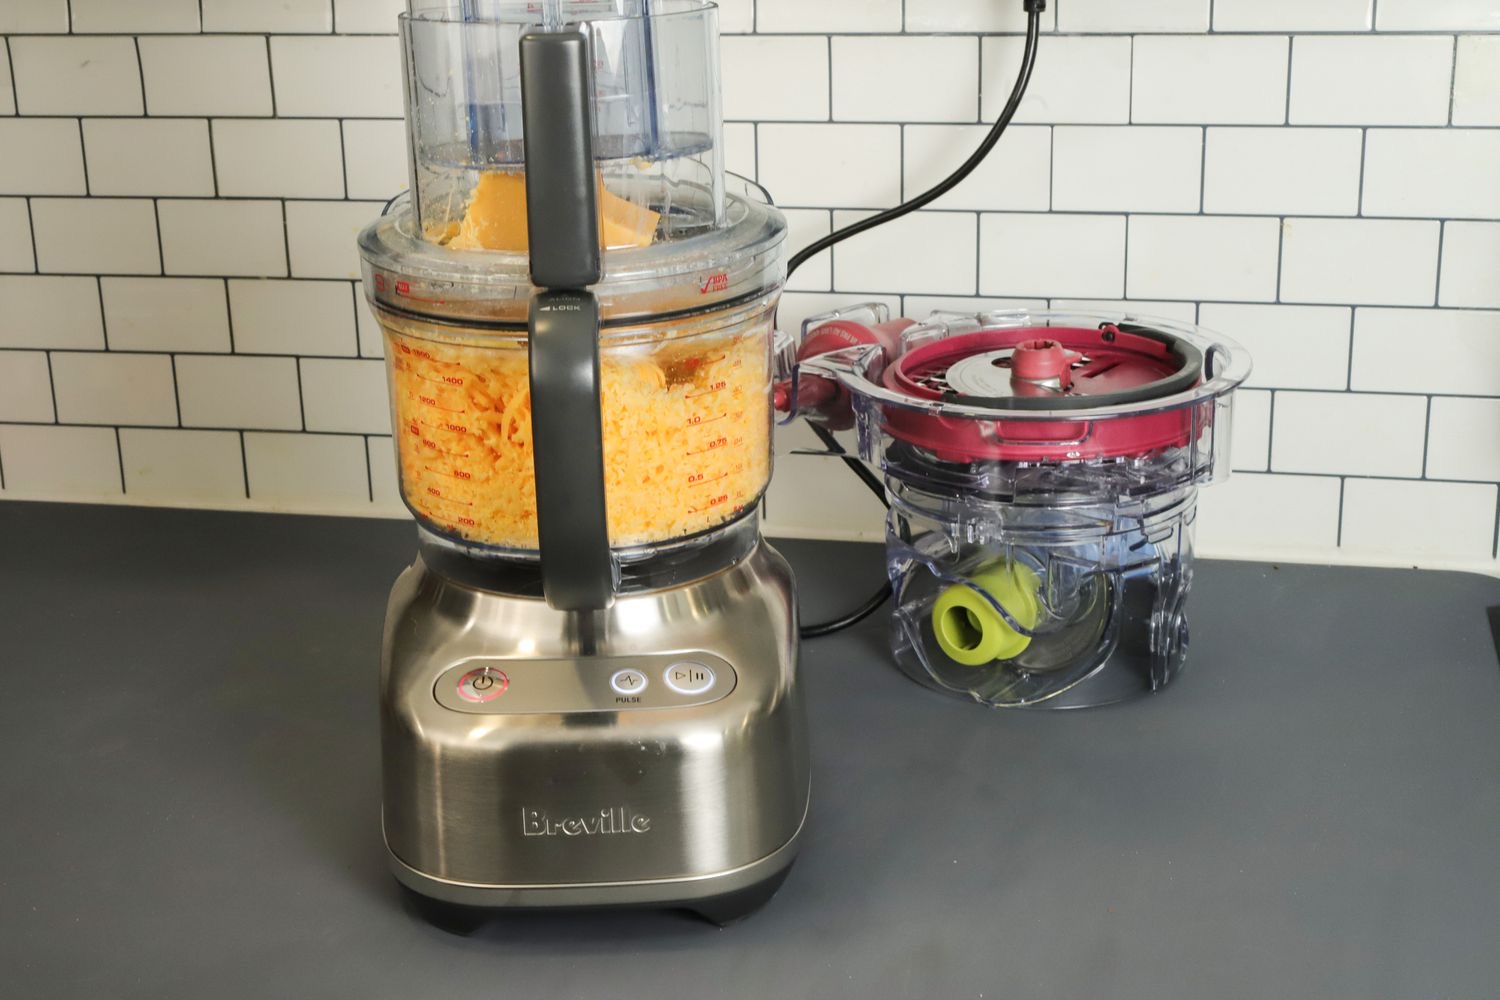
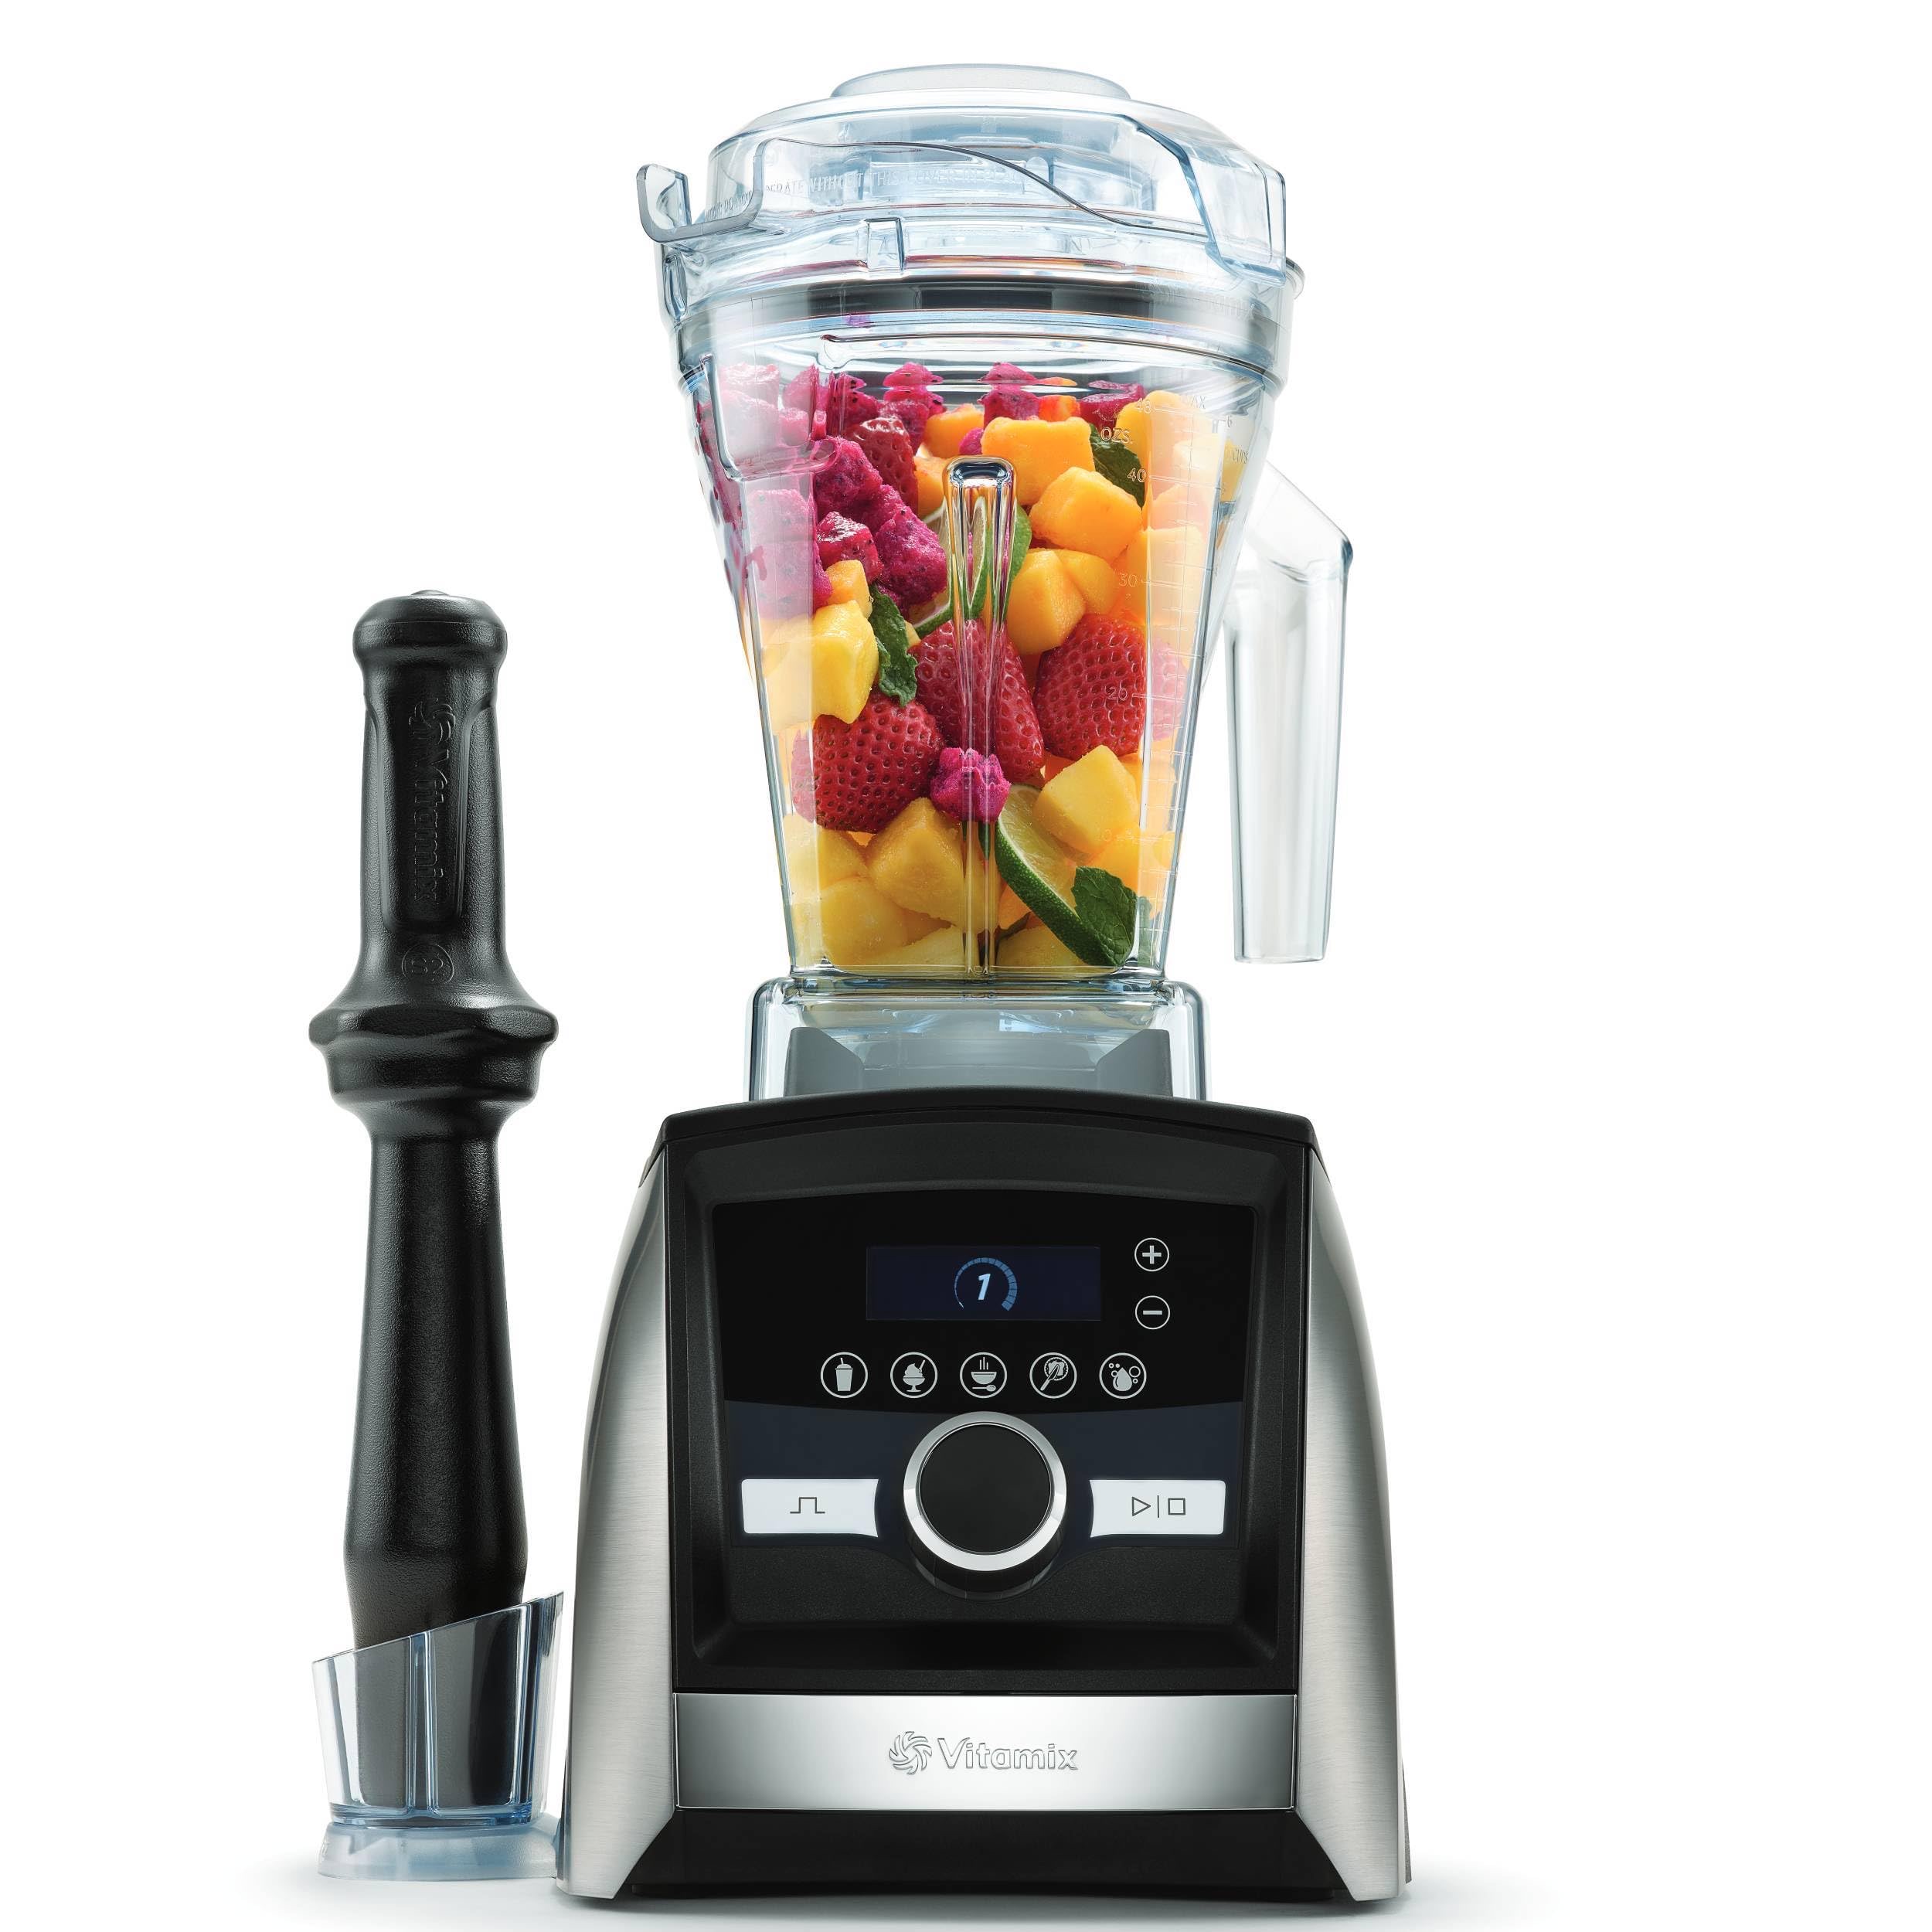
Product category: items_blender
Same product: no